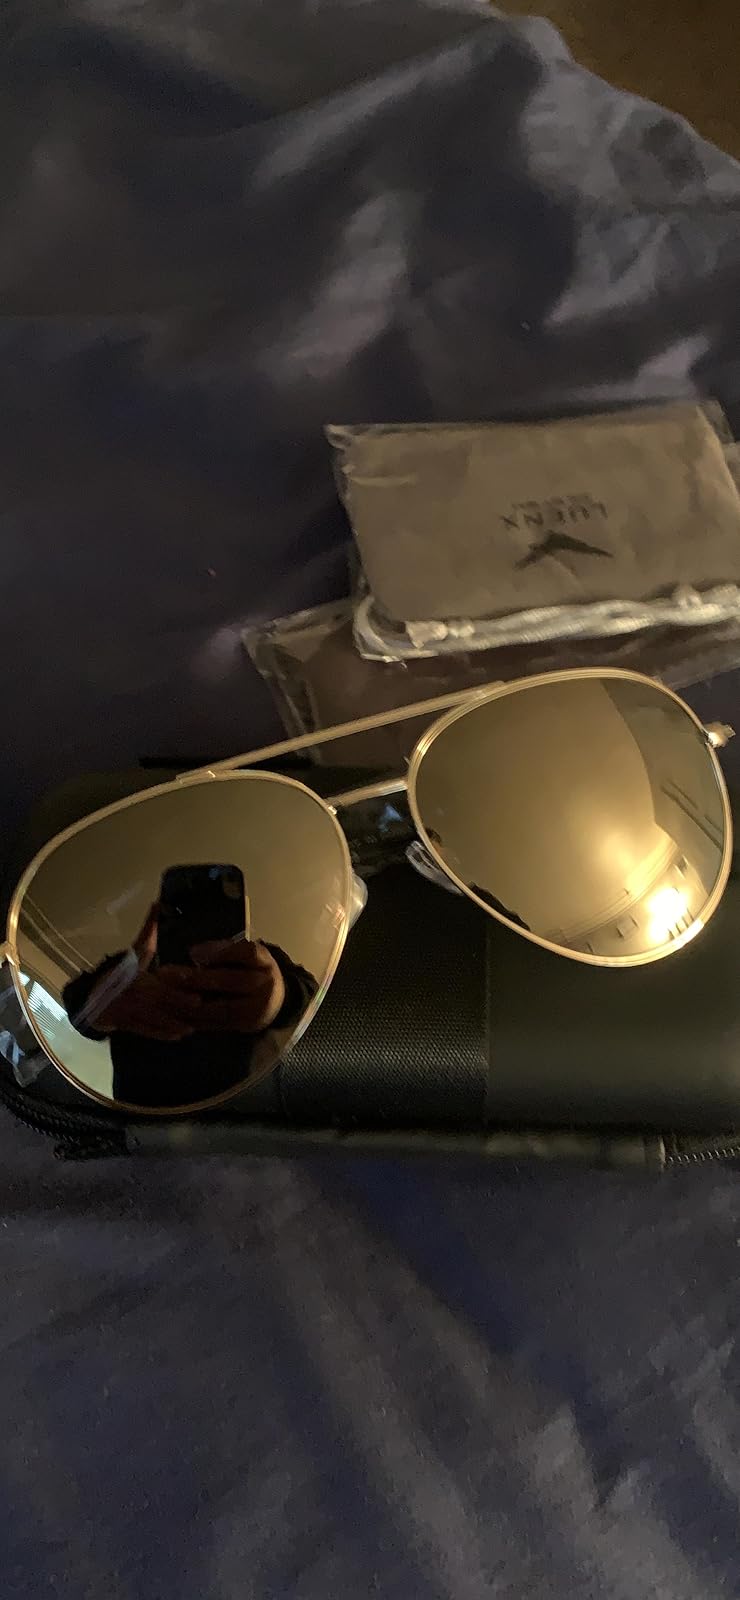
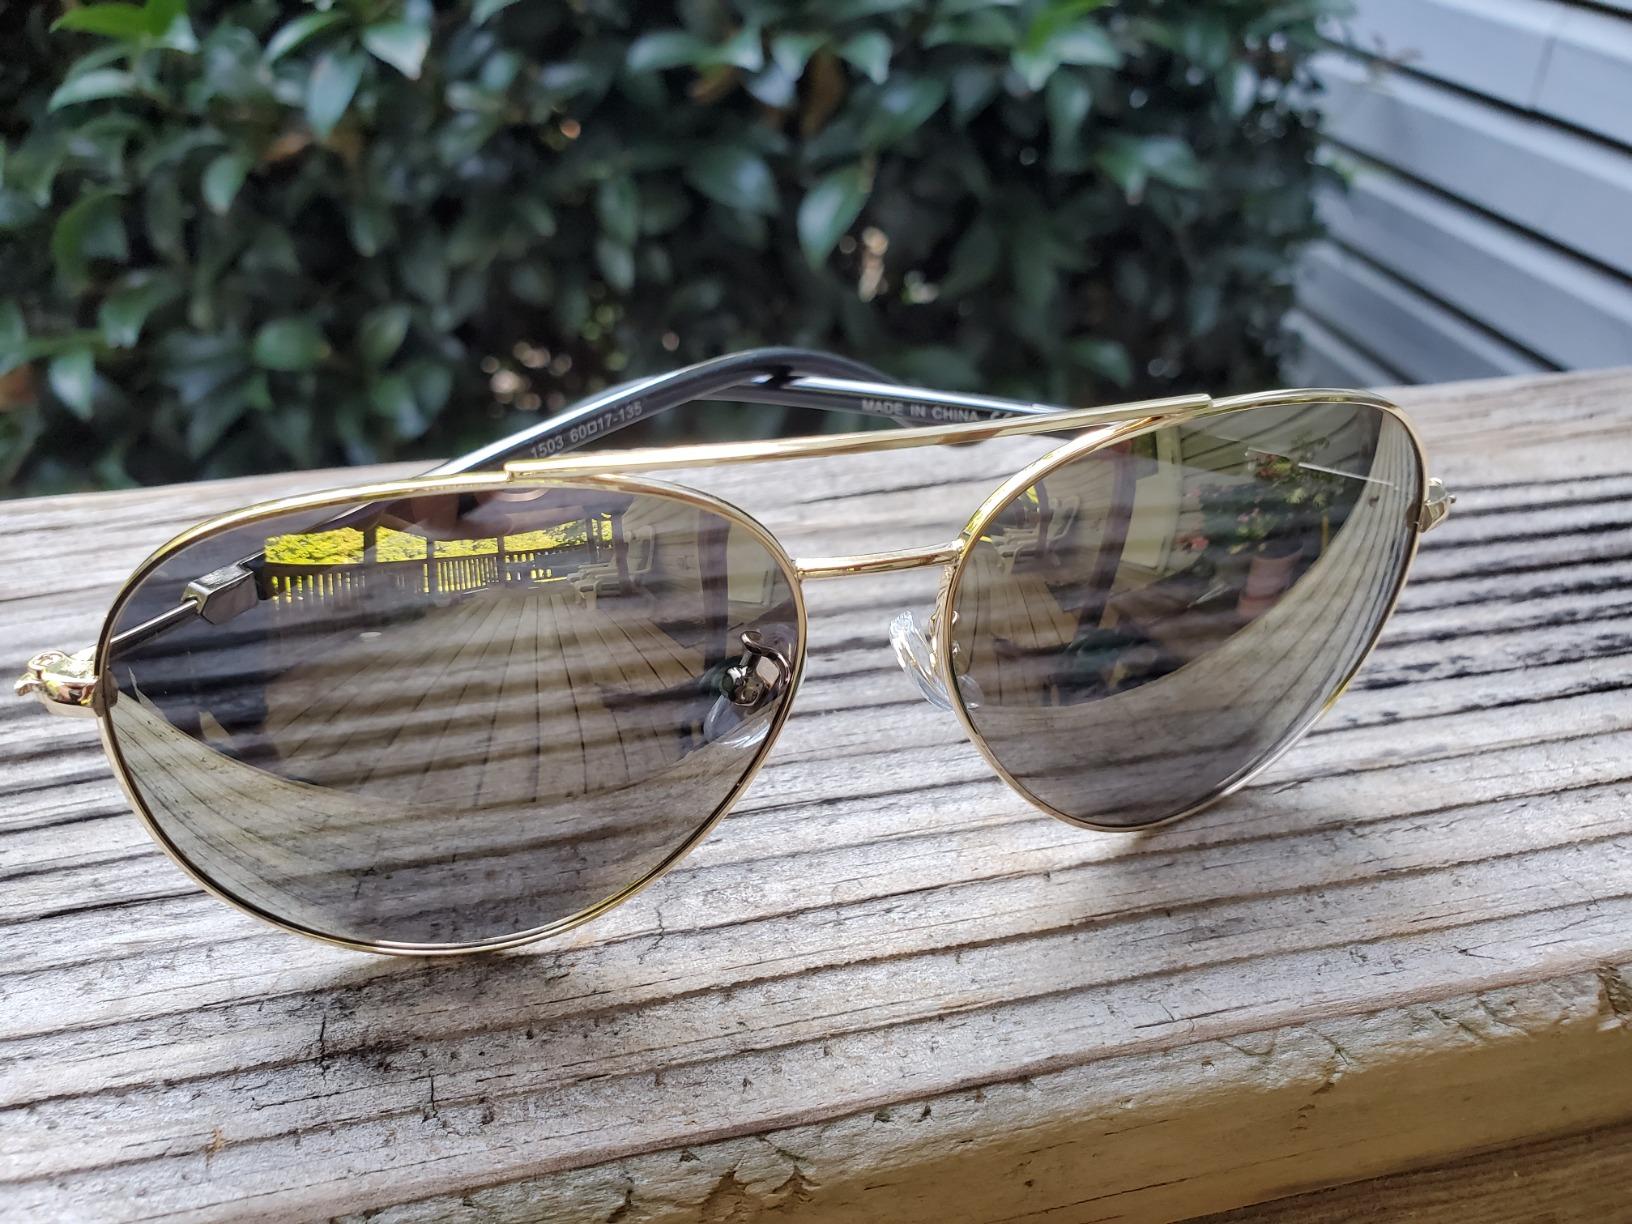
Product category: accessories_sunglasses
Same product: yes